Animal Yokochō

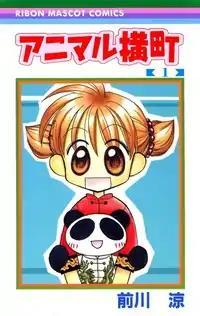
Cover of the first manga volume of "Animal Yokochō"

is a Japanese manga series written and illustrated by Ryo Maekawa and serialized in "Ribon Magazine", "Ribon Original" and "Ribon Bikkuri". It is the story about a little girl who has a doorway to another world in her room, from which three bizarre and frequently-annoying stuffed animal-like creatures emerge to make her life "interesting". This manga's characters originally appeared in "Ribon Original" as quiz column's characters.